Carrollton Courthouse

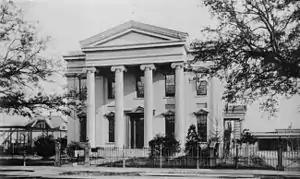
The Carrollton Courthouse

The Carrollton Courthouse (also Carrollton Court House) is a historic building in the Carrollton neighborhood of New Orleans, Louisiana, in the United States. Built in 1855, it originally served as a courthouse before being utilized by several public schools. In 2013, it became vacant after the previous tenant, a charter school, moved locations. In 2018, the Orleans Parish School Board sold the property to private developers. On February 15, 2023, the building was reopened as a luxury assisted living facility for senior citizens, after a three-year renovation to restore and repurpose the building.